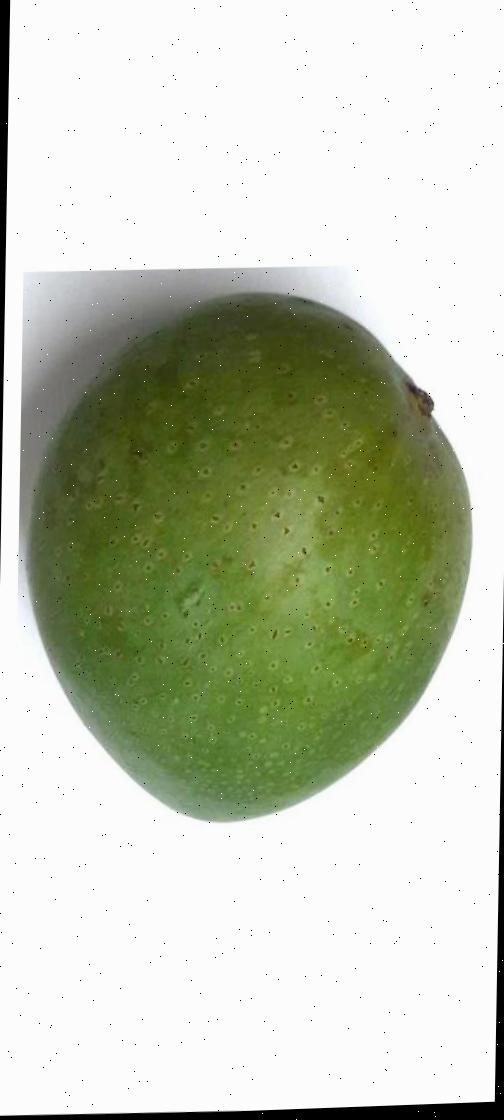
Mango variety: Ashshina Zhinuk